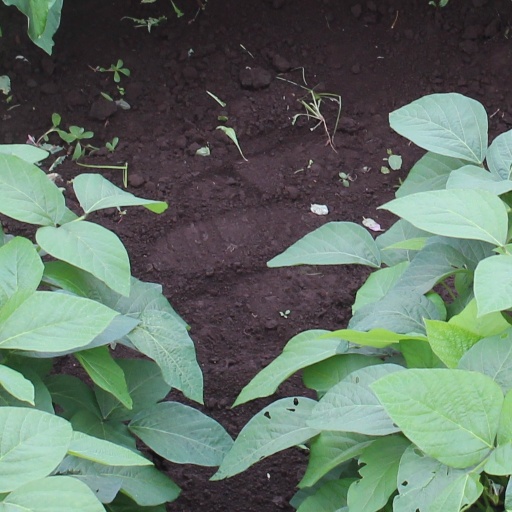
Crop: soybean